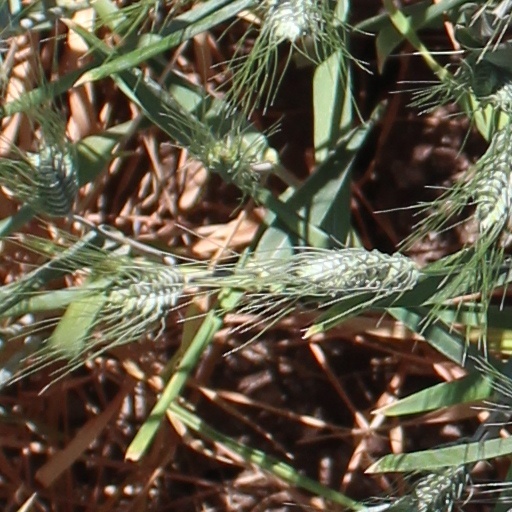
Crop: wheat